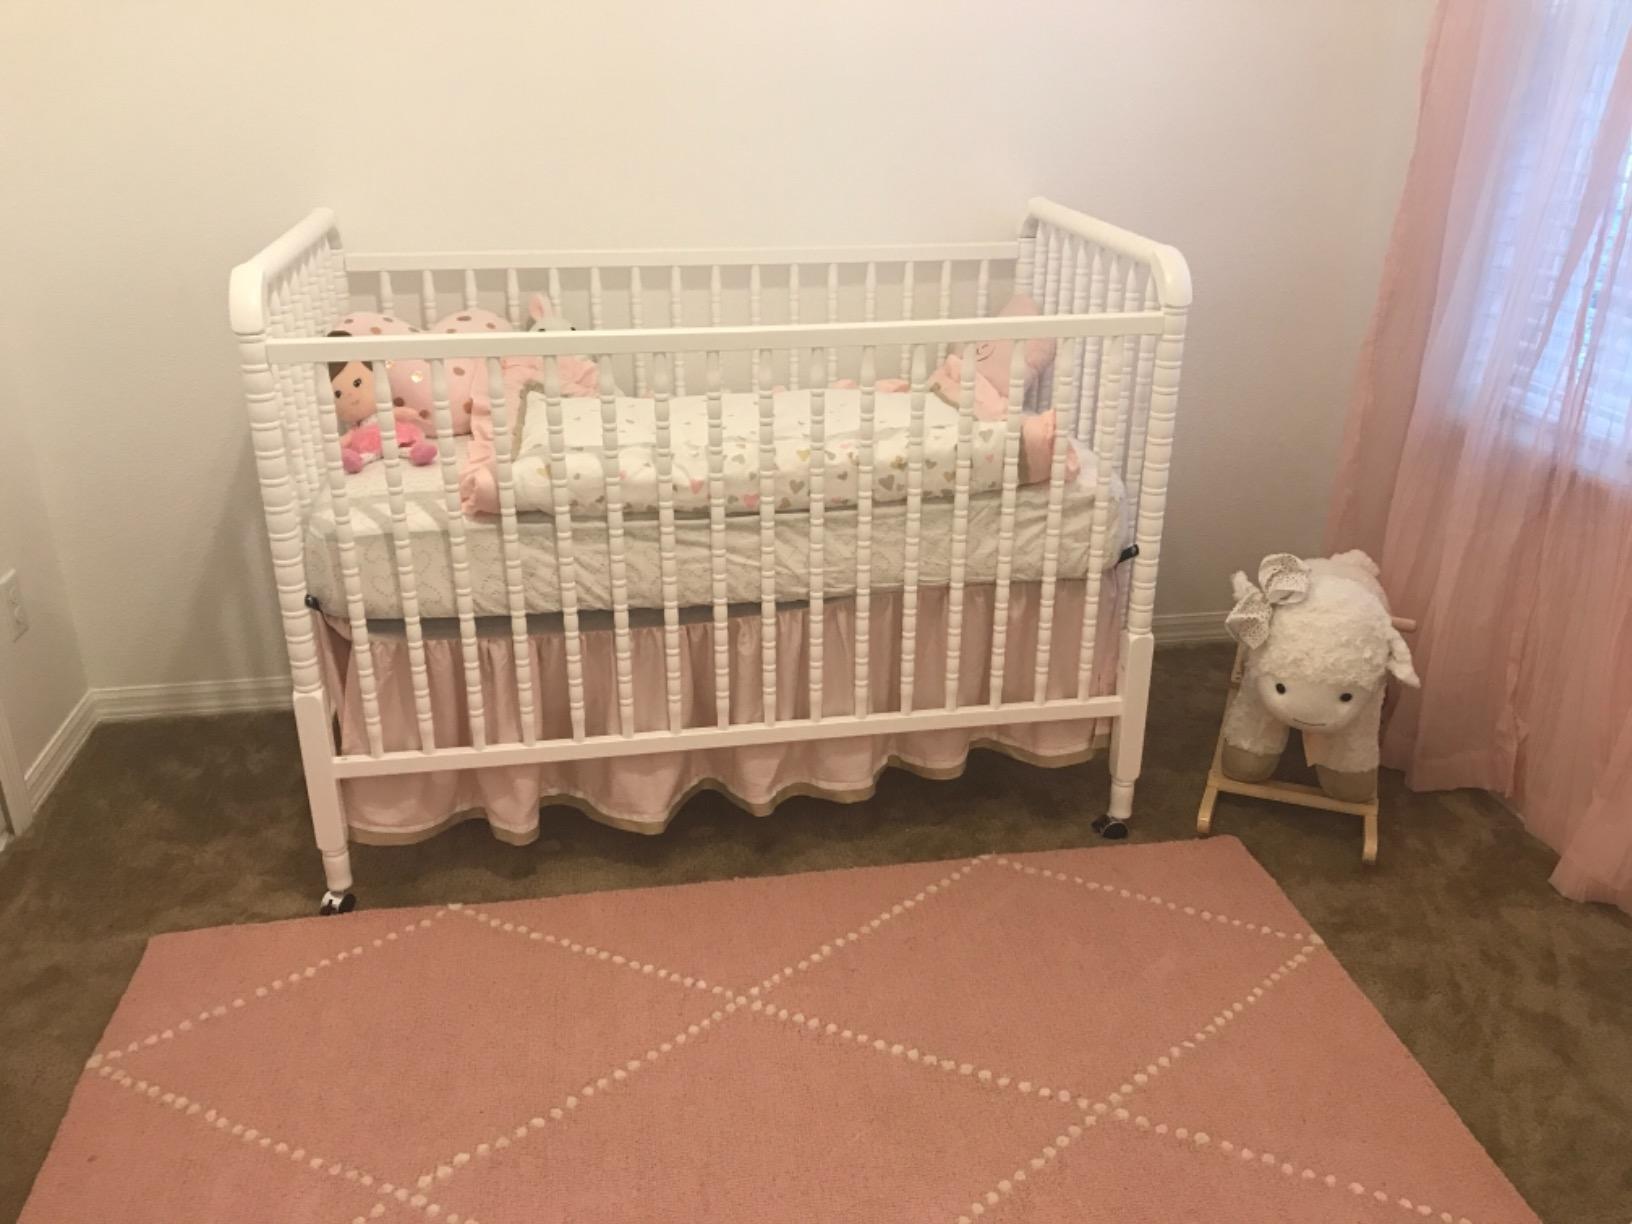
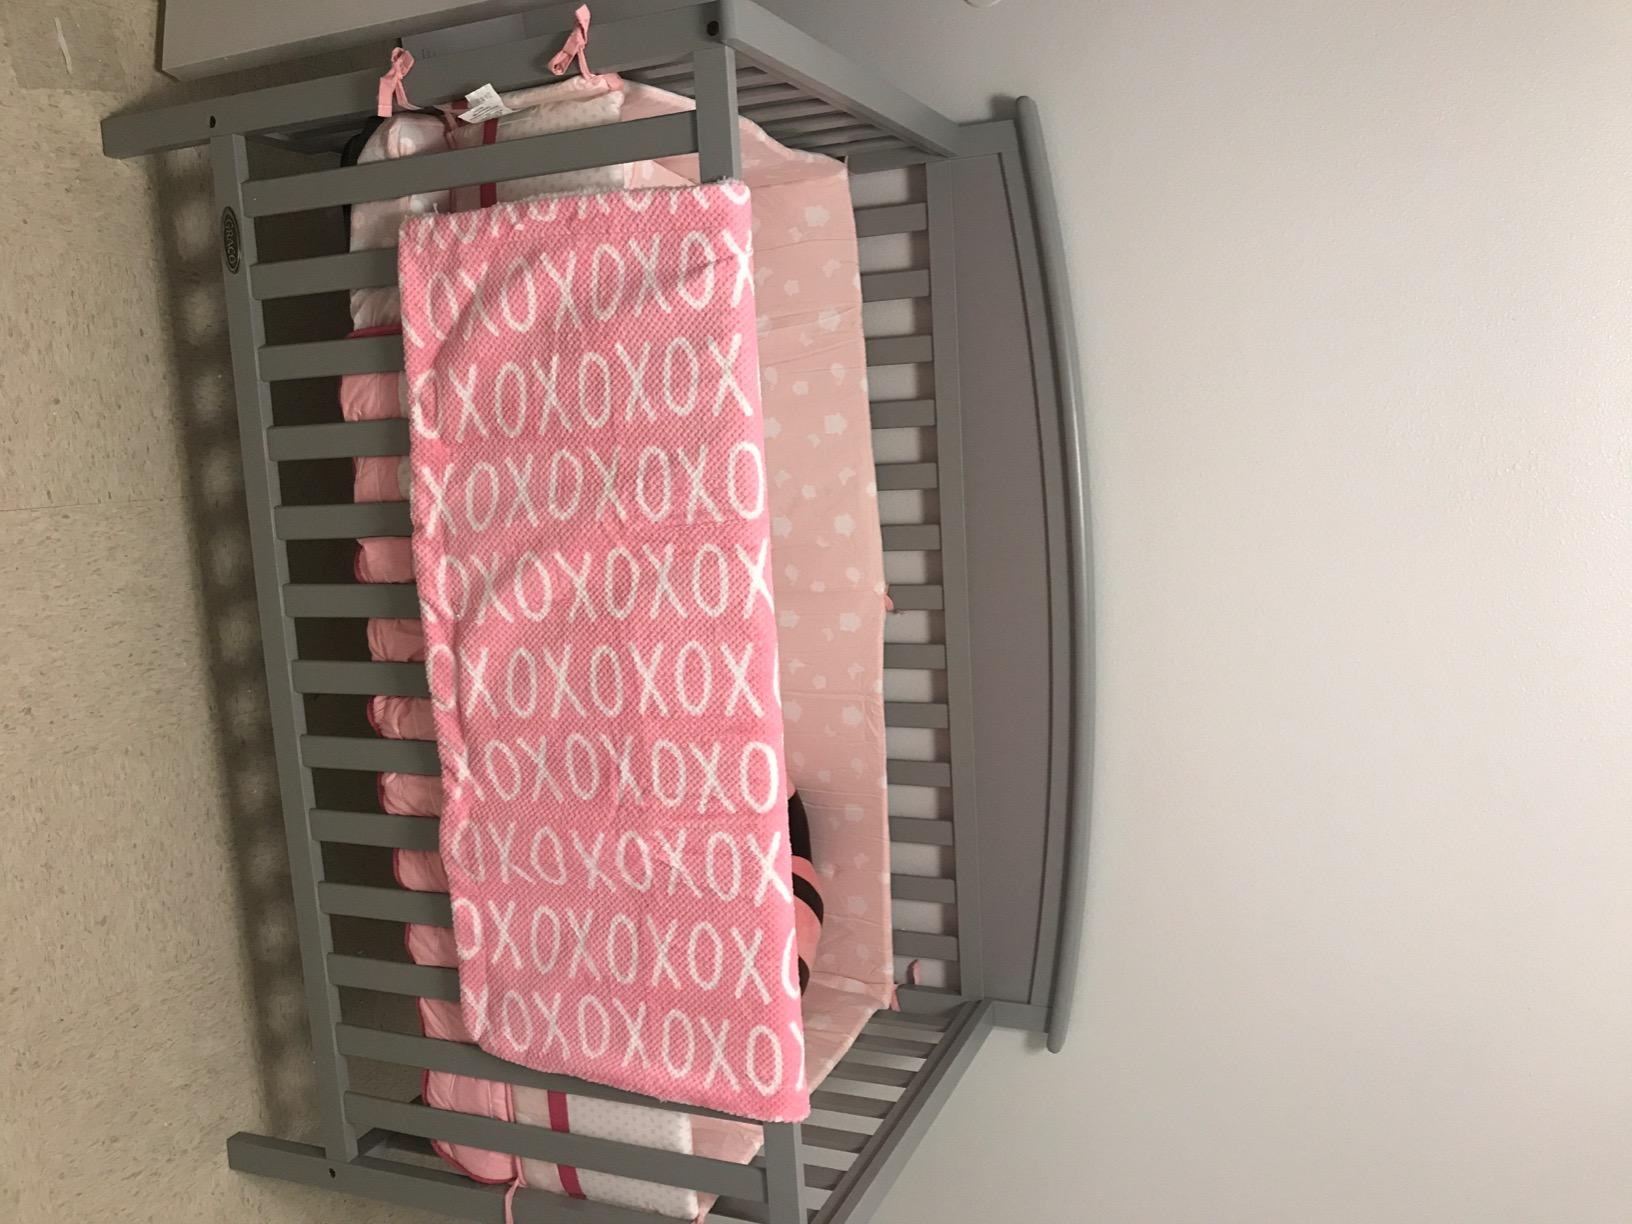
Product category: products_crib
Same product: no